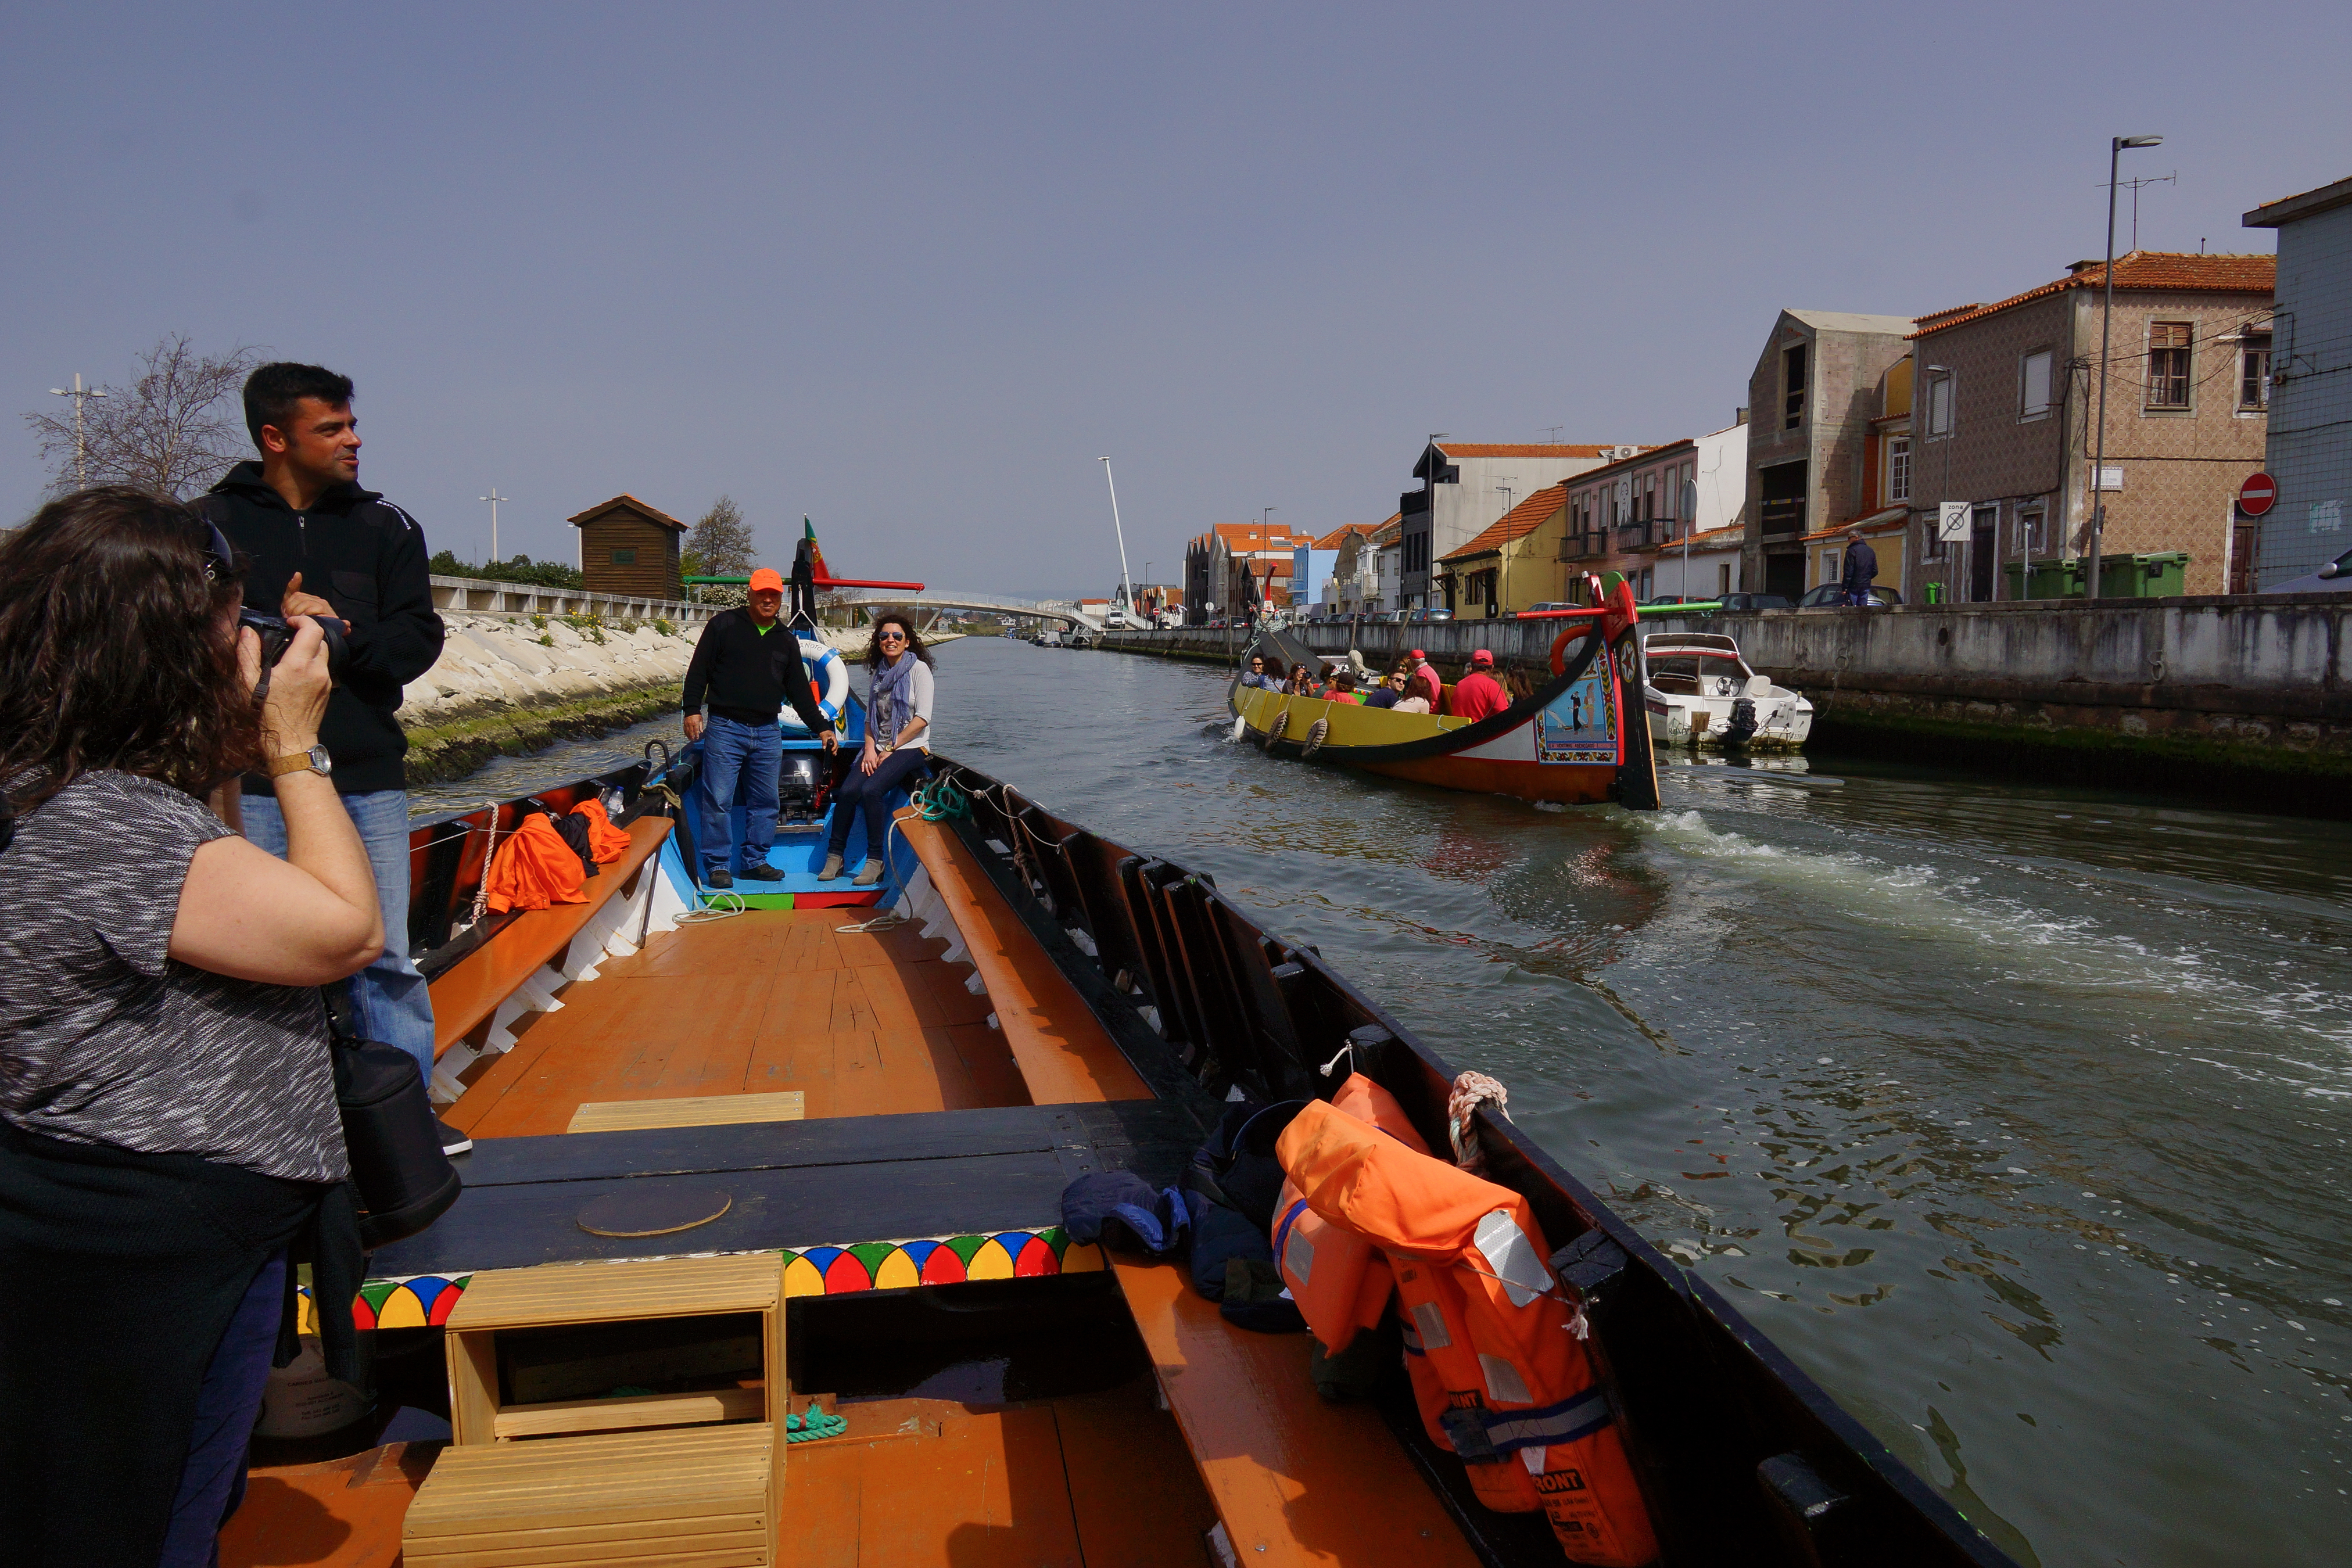
landscape, boat, river, canal, photo, vehicle, waterway, boating, portugal, paisajes, watercraft, a77, g, ggl1, gaby1, xovesphoto, sonya77, sony16105mm, gabrielcorua, xelodegalicia, aveiro, gabycorua, moliceiros